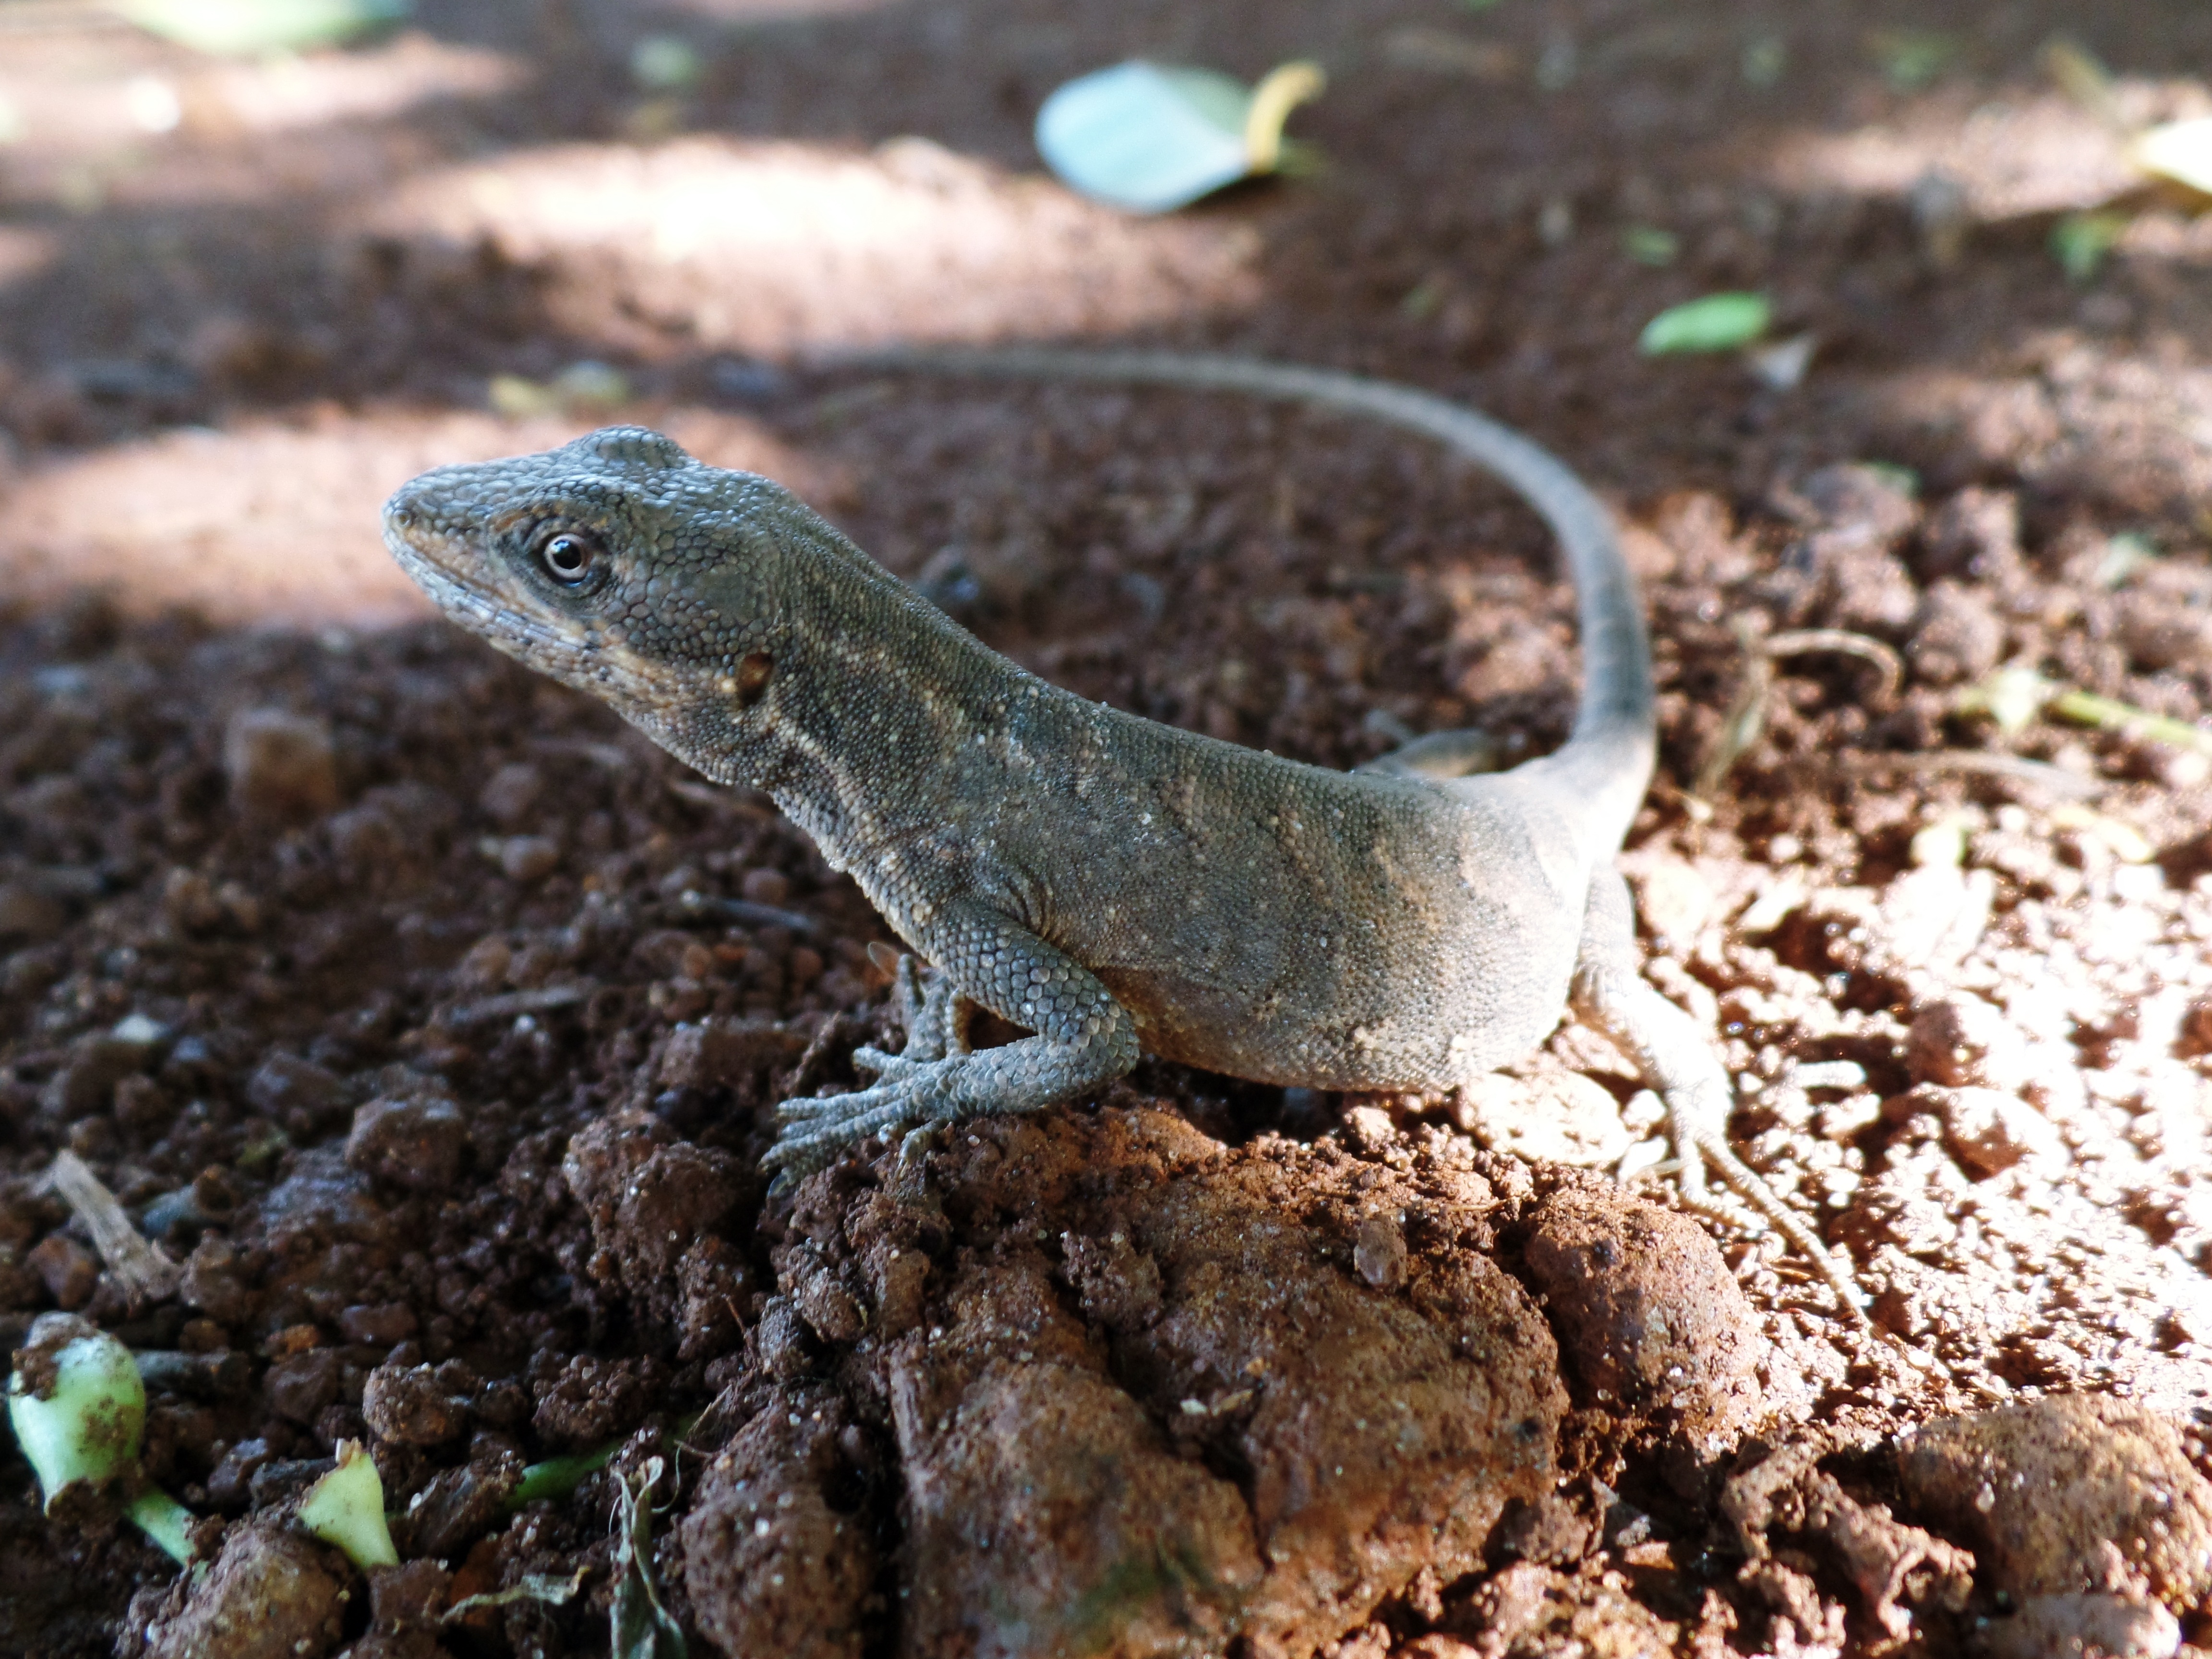
nature, wildlife, soil, reptile, fauna, lizard, vertebrate, details, lacerta, agamidae, scaled reptile, lacertidae